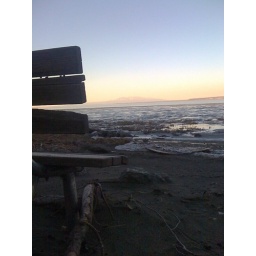
A bench on the beach in Anchorage, AK with the sleeping lady mountain in the distance.